Speedbird

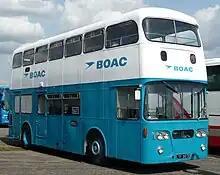
The Speedbird on a BOAC liveried Leyland Atlantean.

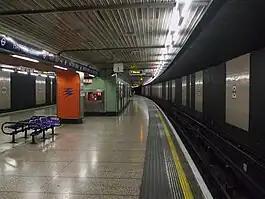
Hatton Cross tube station displaying three Speedbirds on a pillar.

With the creation of BOAC in 1939 the logo was retained, continuing to appear on the noses of aircraft throughout World War II despite the military-style camouflage that had replaced the airline livery.